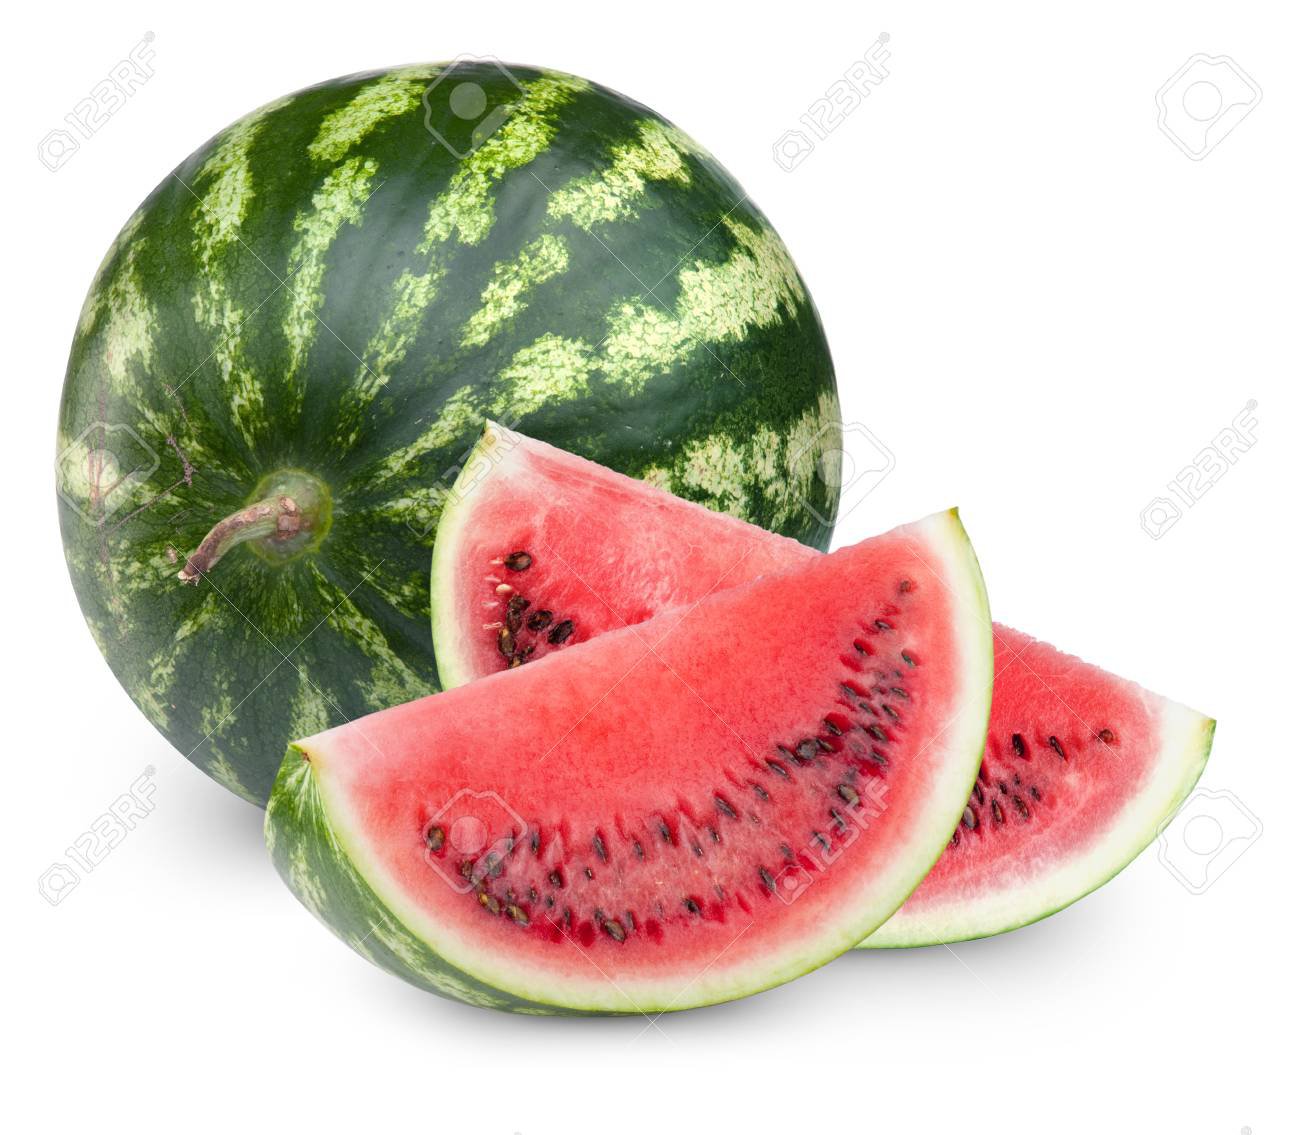
Label: Watermelon